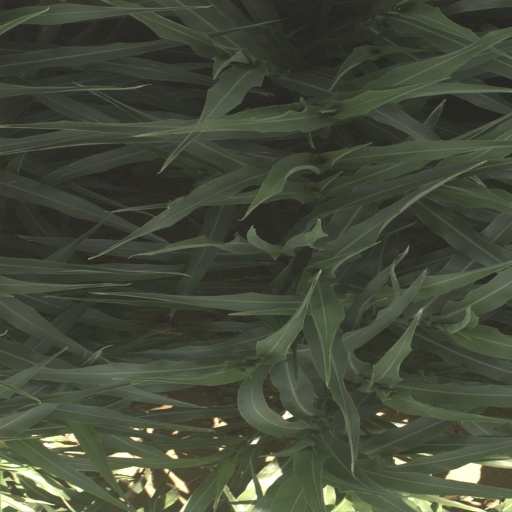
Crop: sorghum